Ectoedemia

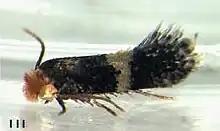
"Ectoedemia heckfordi"

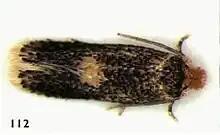
"Ectoedemia heringella"

Ectoedemia is a genus of moths in the family Nepticulidae. It consists of the subgenera "Ectoedemia", "Etainia", "Fomoria" and "Zimmermannia". This genus was established by August Busck in 1907.